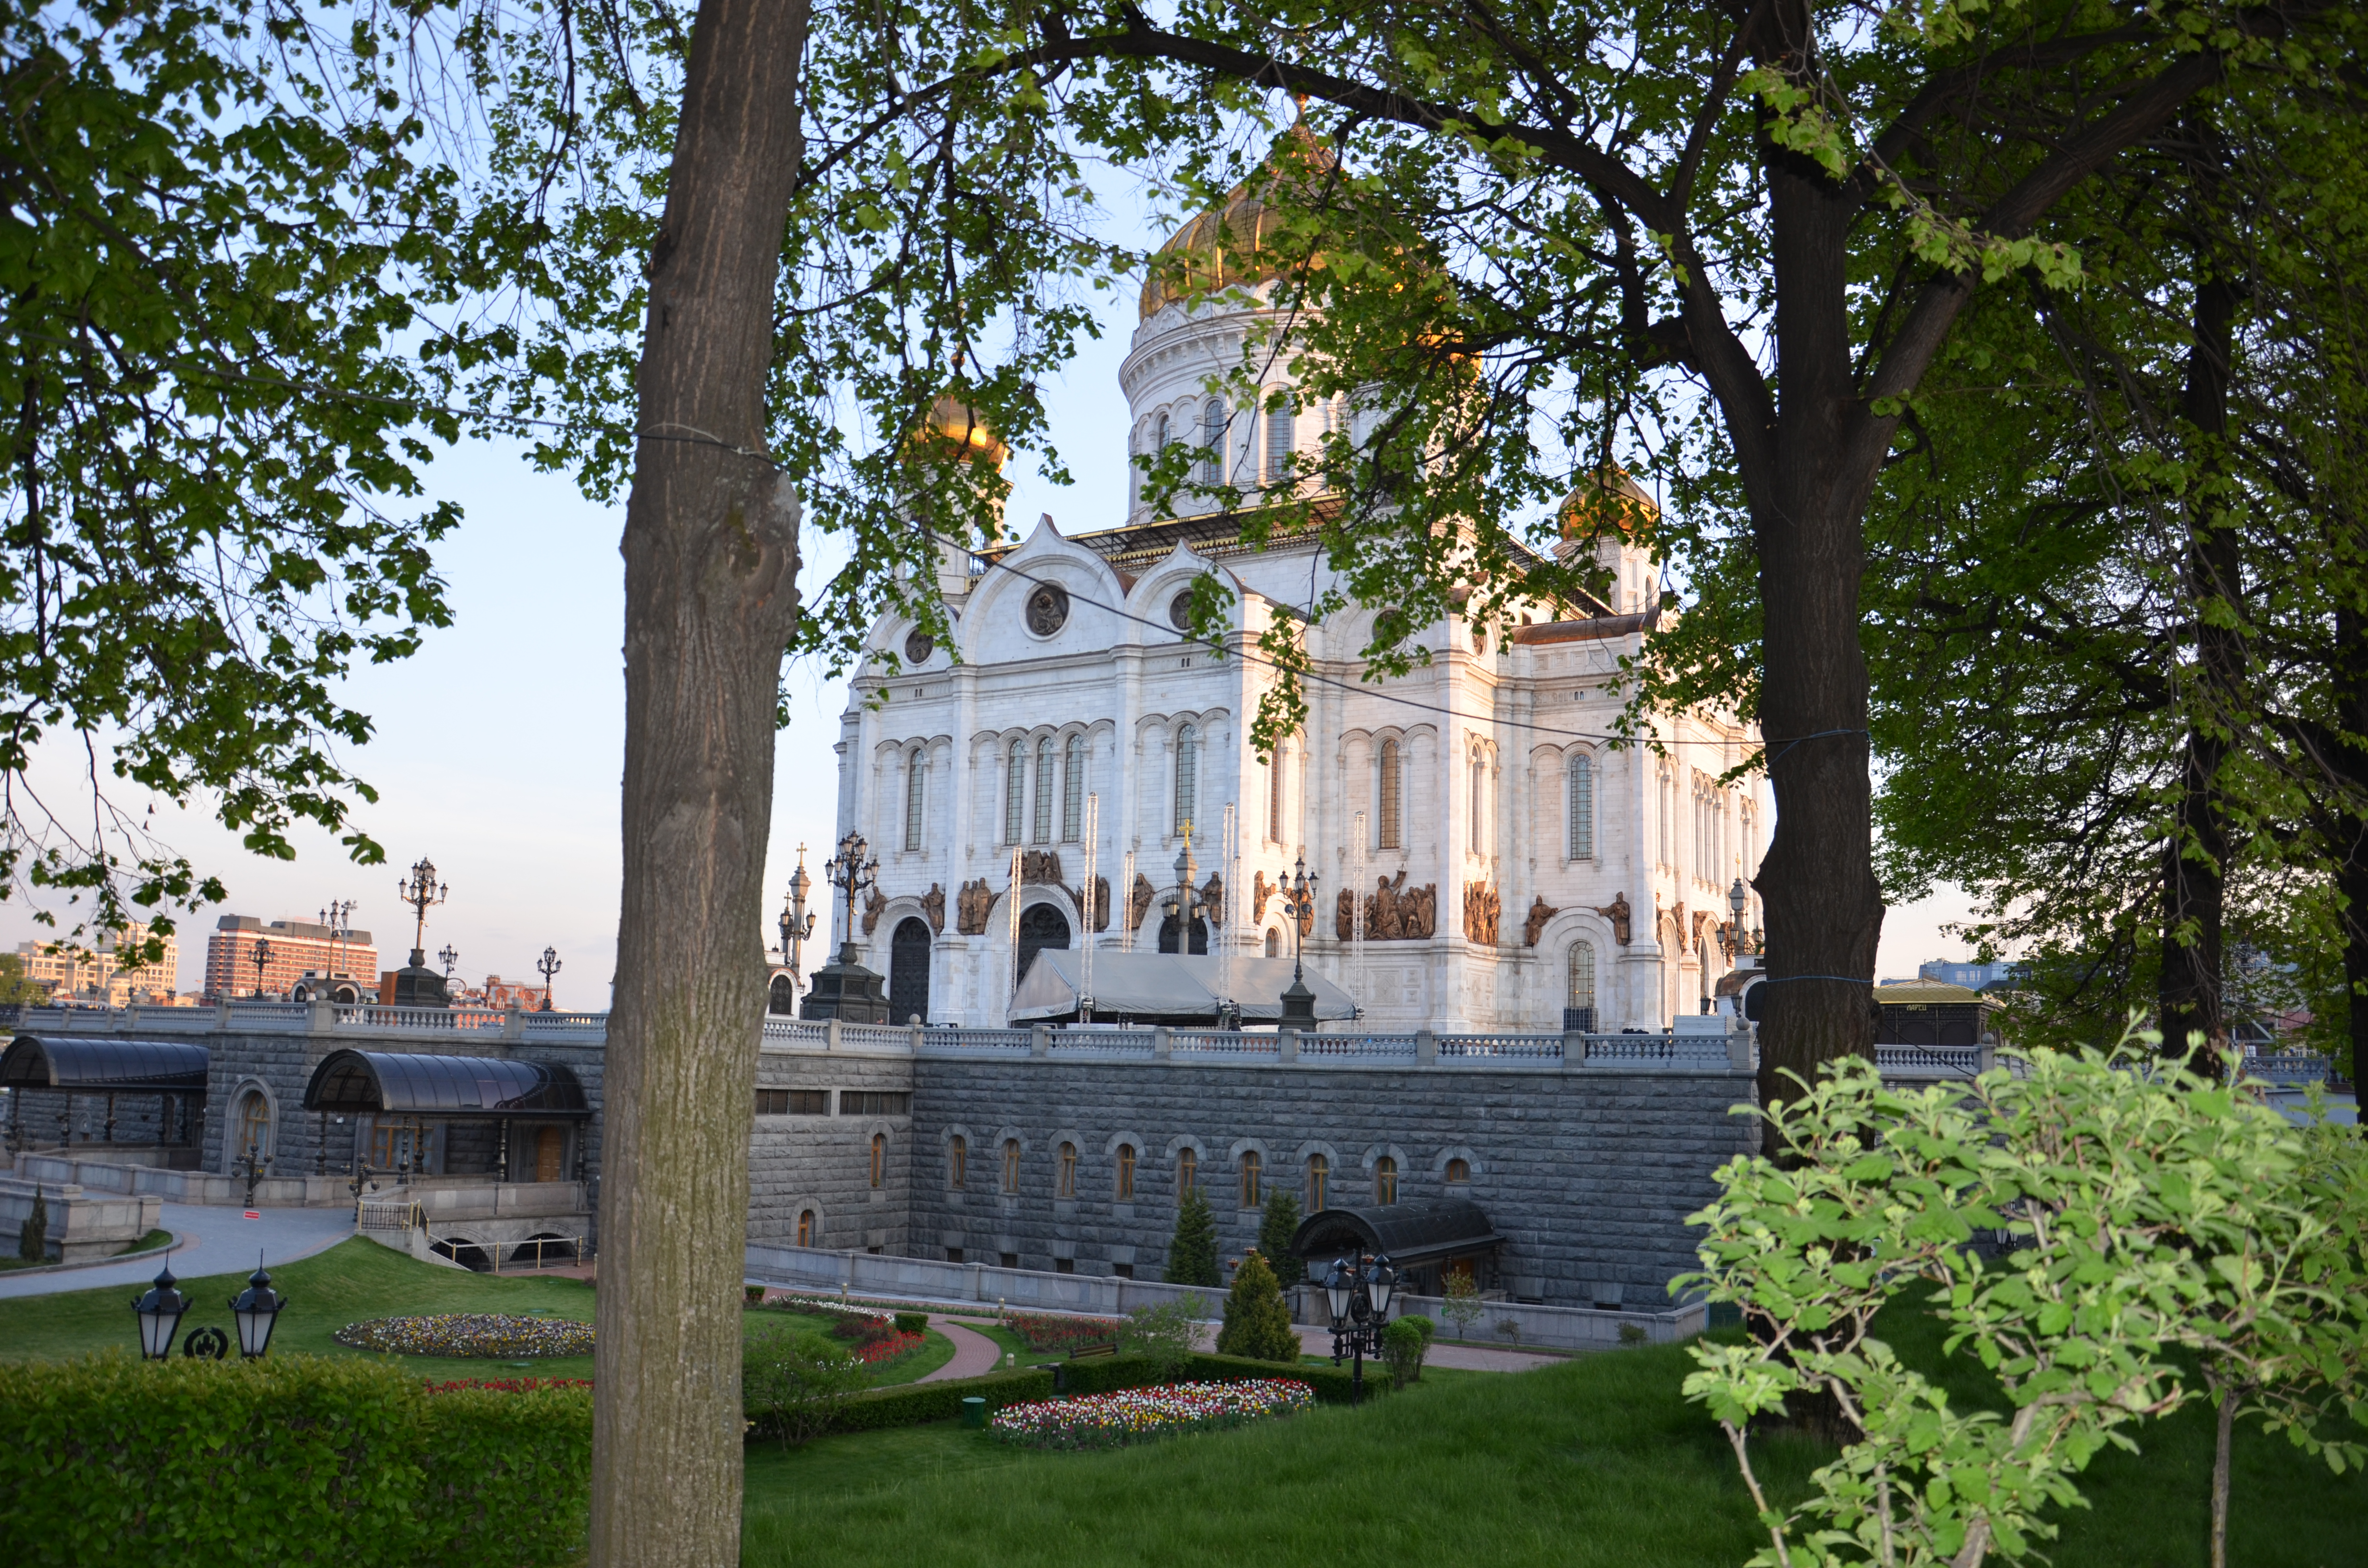
temple, church, architecture, nature, landscape, day, beautiful view, beautiful landscape, cathedral of Christ the Savior, moscow, russia, park, plant, window, building, sky, tree, facade, grass, city, leisure, house, sculpture, manor house, stately home, official residence, garden, monument, chapel, classical architecture, town square, evening, tourist attraction, medieval architecture, tourism, mansion, convent, estate, historic site, plaza, religious institute, landscaping, hacienda, place of worship, arch, historic house, bench, water feature, column, villa, campus